Karst Living Museum

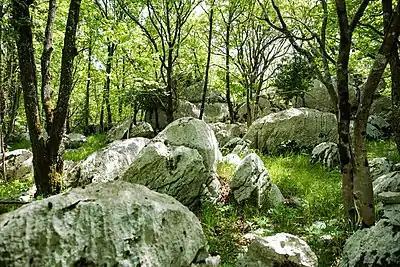
Karst Living Museum

The Karst Living Museum is a nature trail in Slovenia. Part of the Karst Plateau, the museum is an ecologically-important area with many karst features. It was recognized as Slovenia's best thematic trail in 2017, and the region is a Natura 2000 site.